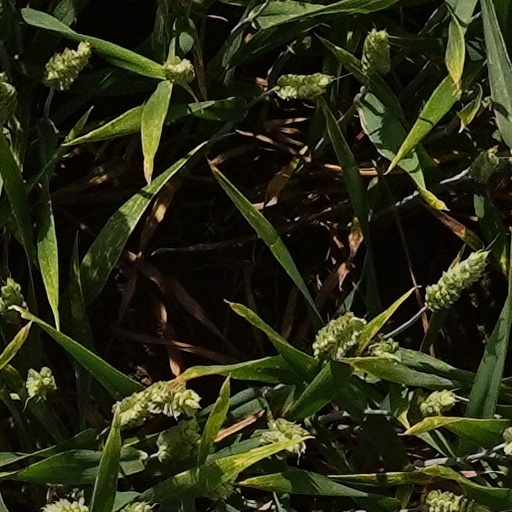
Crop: wheat